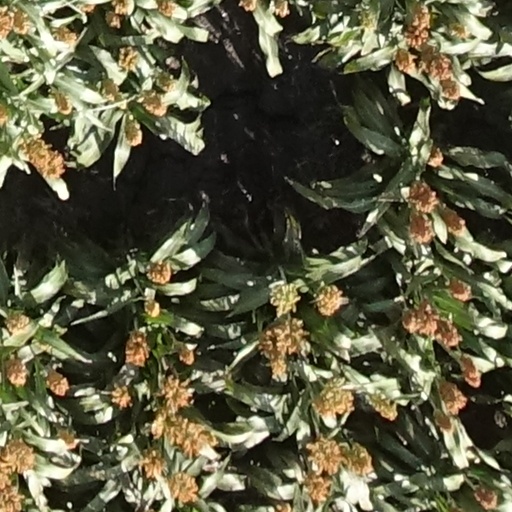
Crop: sorghum